Gildo De Stefano

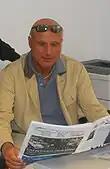
Gildo De Stefano, working in a newspaper, Nov 2012

Ermenegildo De Stefano (born 1953 in Naples, Italy) is an Italian journalist, music critic and musicologist. He specializes in African-American music. He is a music journalist, sociologist, and critic for the Italian daily "Roma" and art director of the Italian Festival of Ragtime.